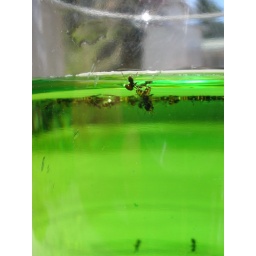
ants in my glass of green cordial